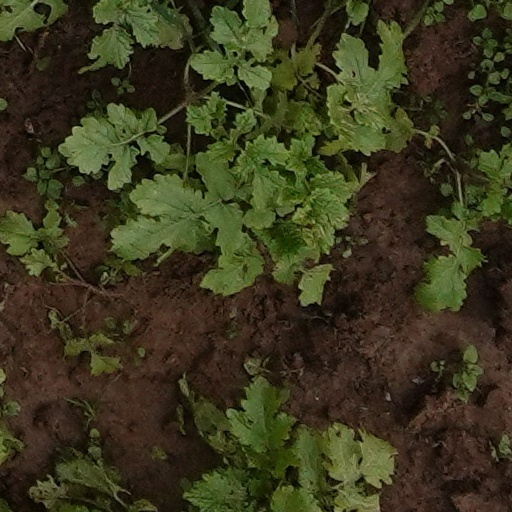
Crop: wheat